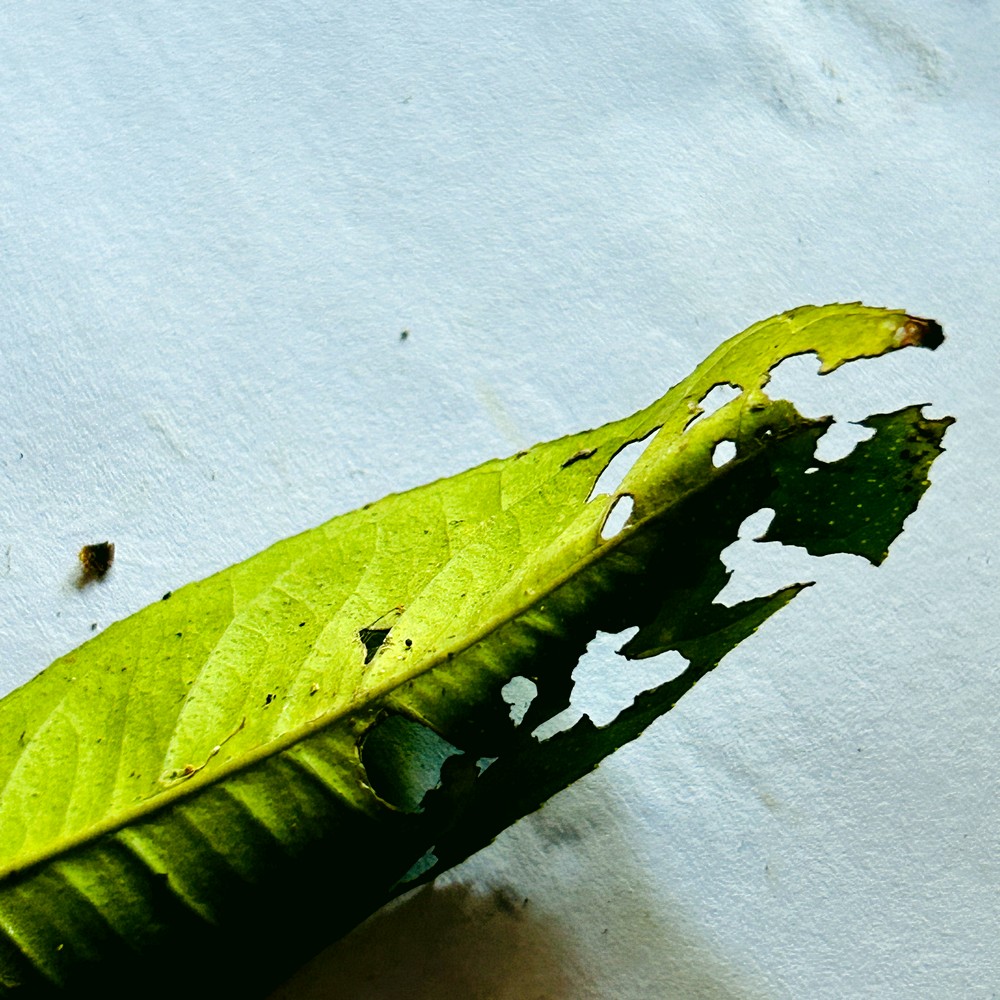
Label: Deficiency Leaf